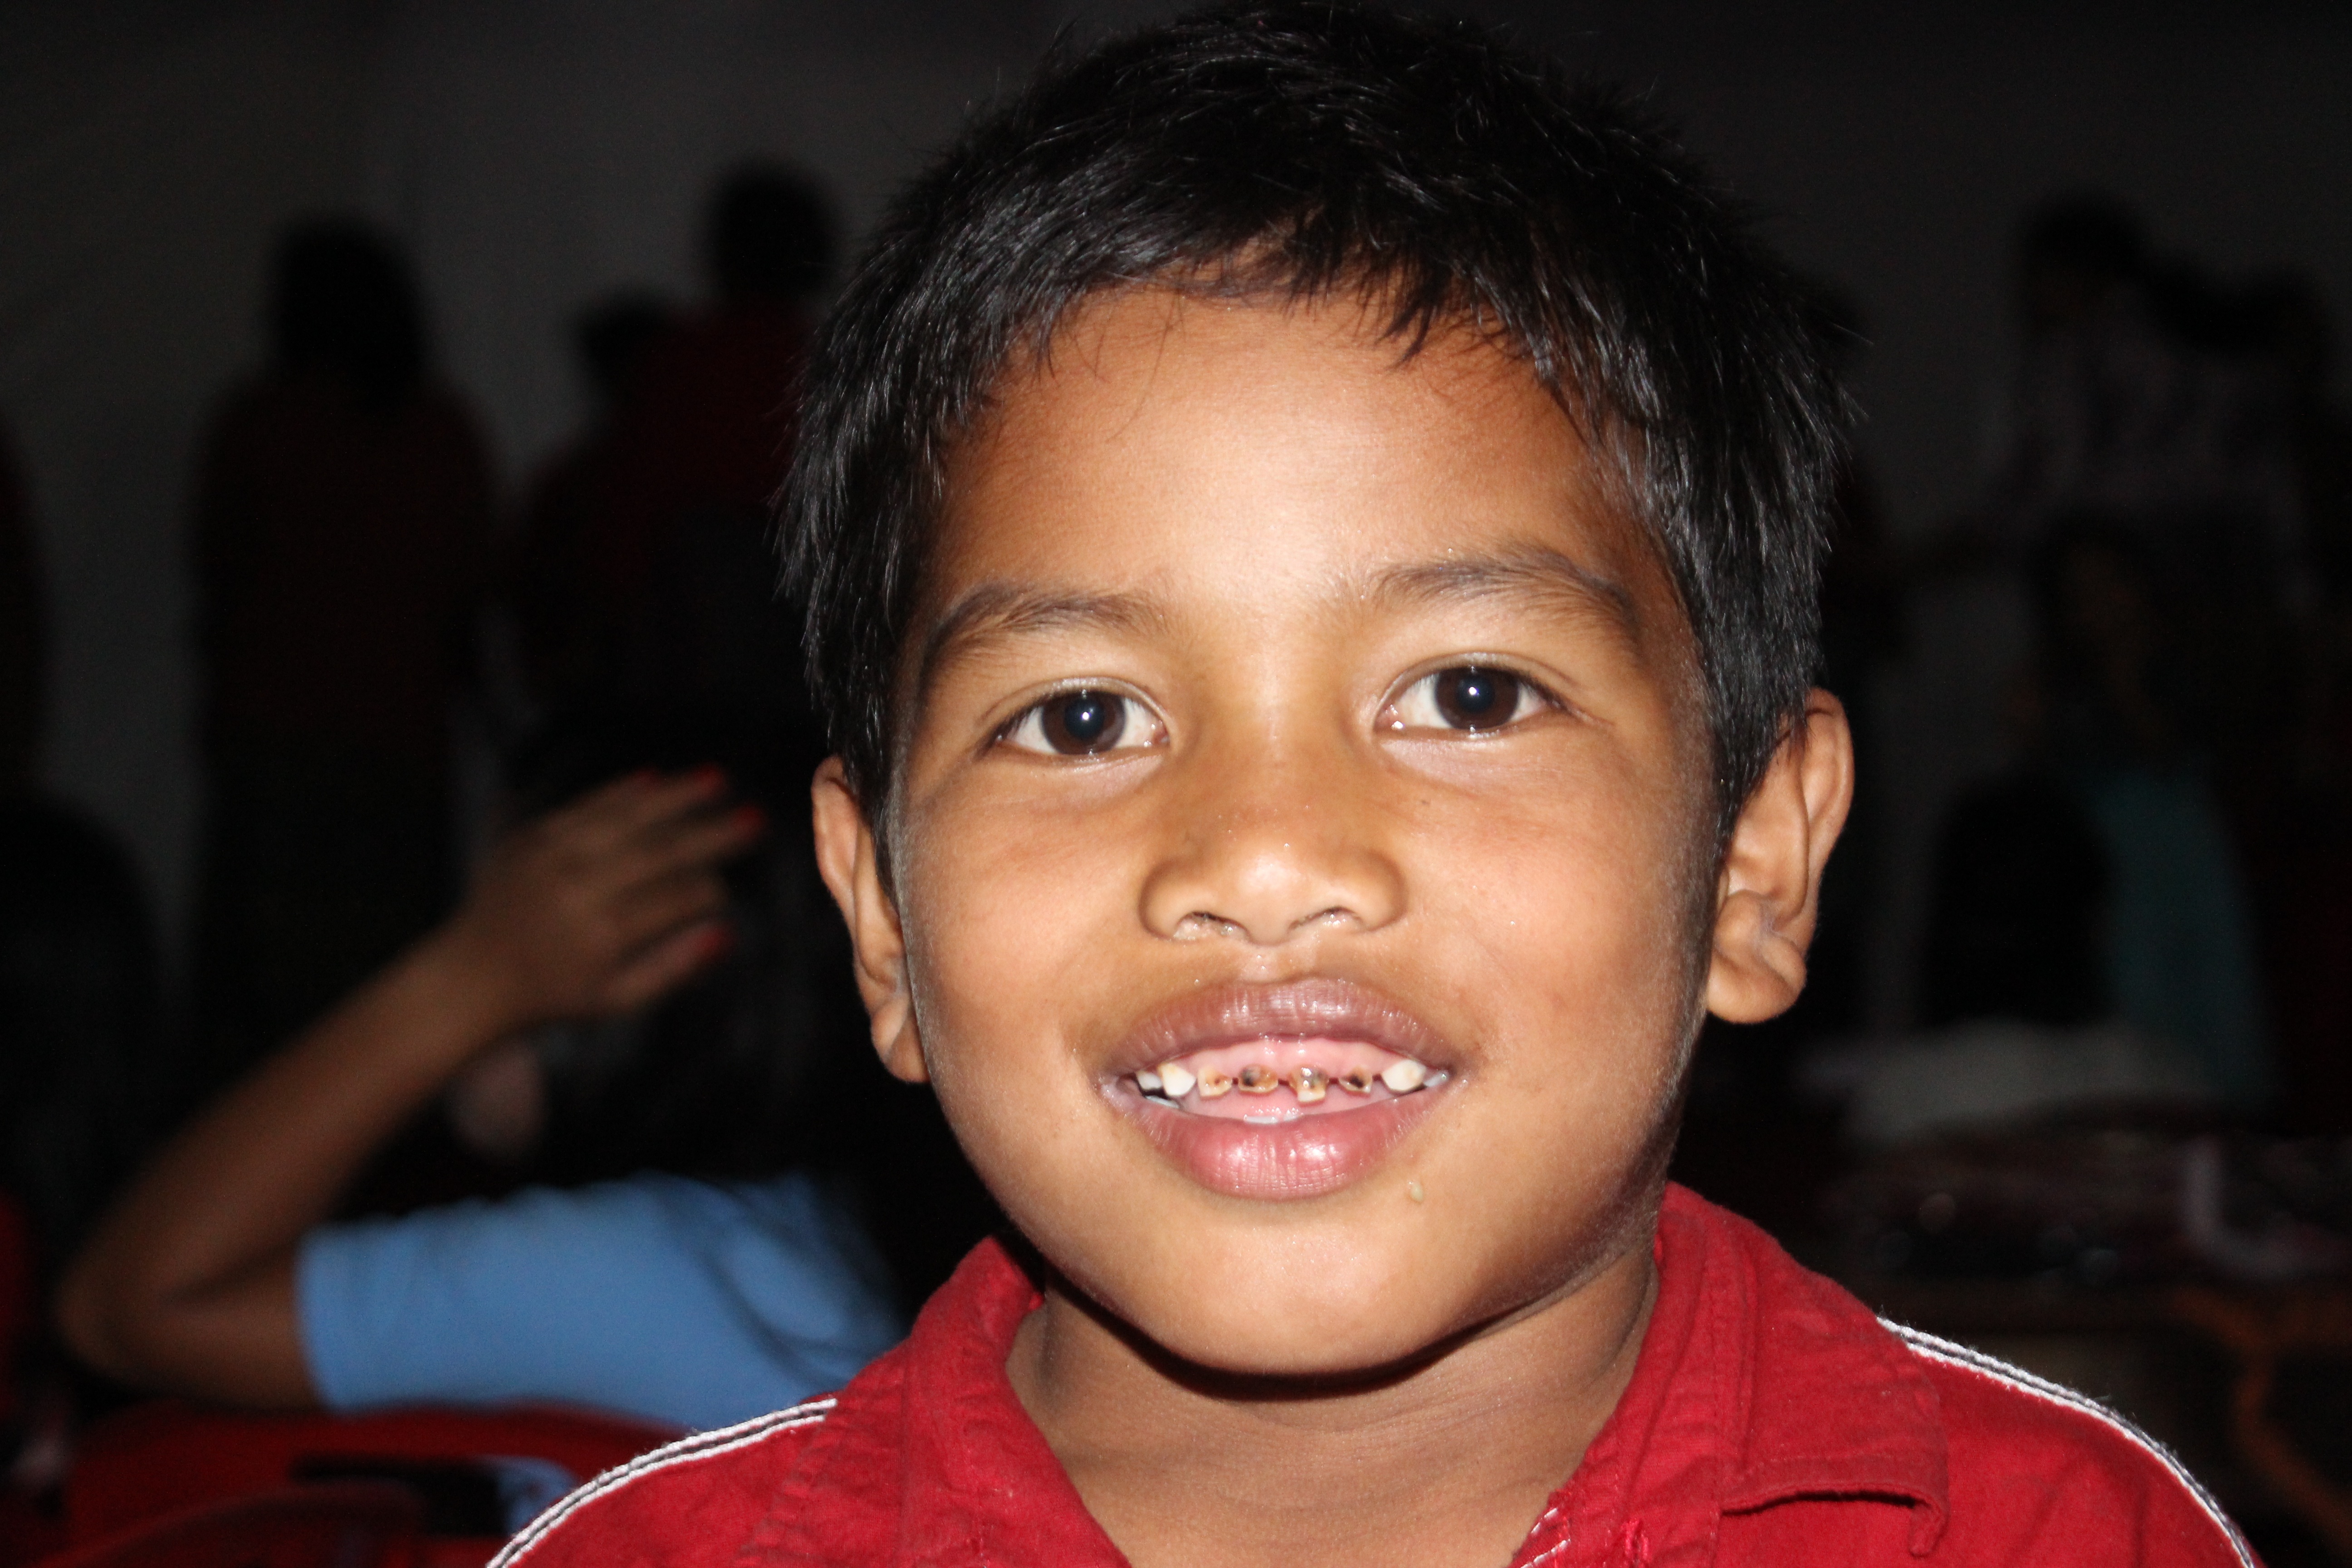
man, person, people, woman, boy, male, portrait, child, facial expression, hairstyle, smile, plain, mouth, face, nose, boys, head, organ, laughter, emotion, toothless, bes gear, older child